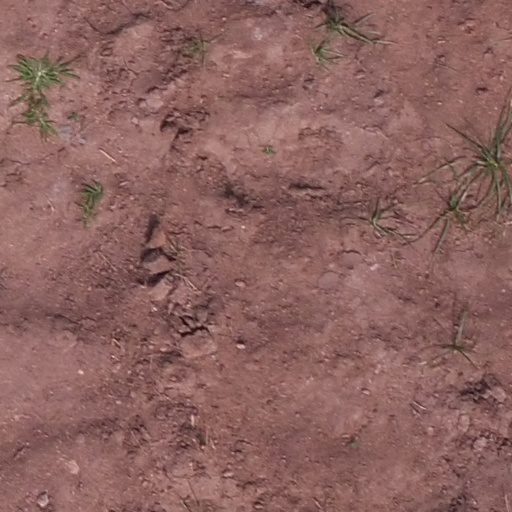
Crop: maize; corn